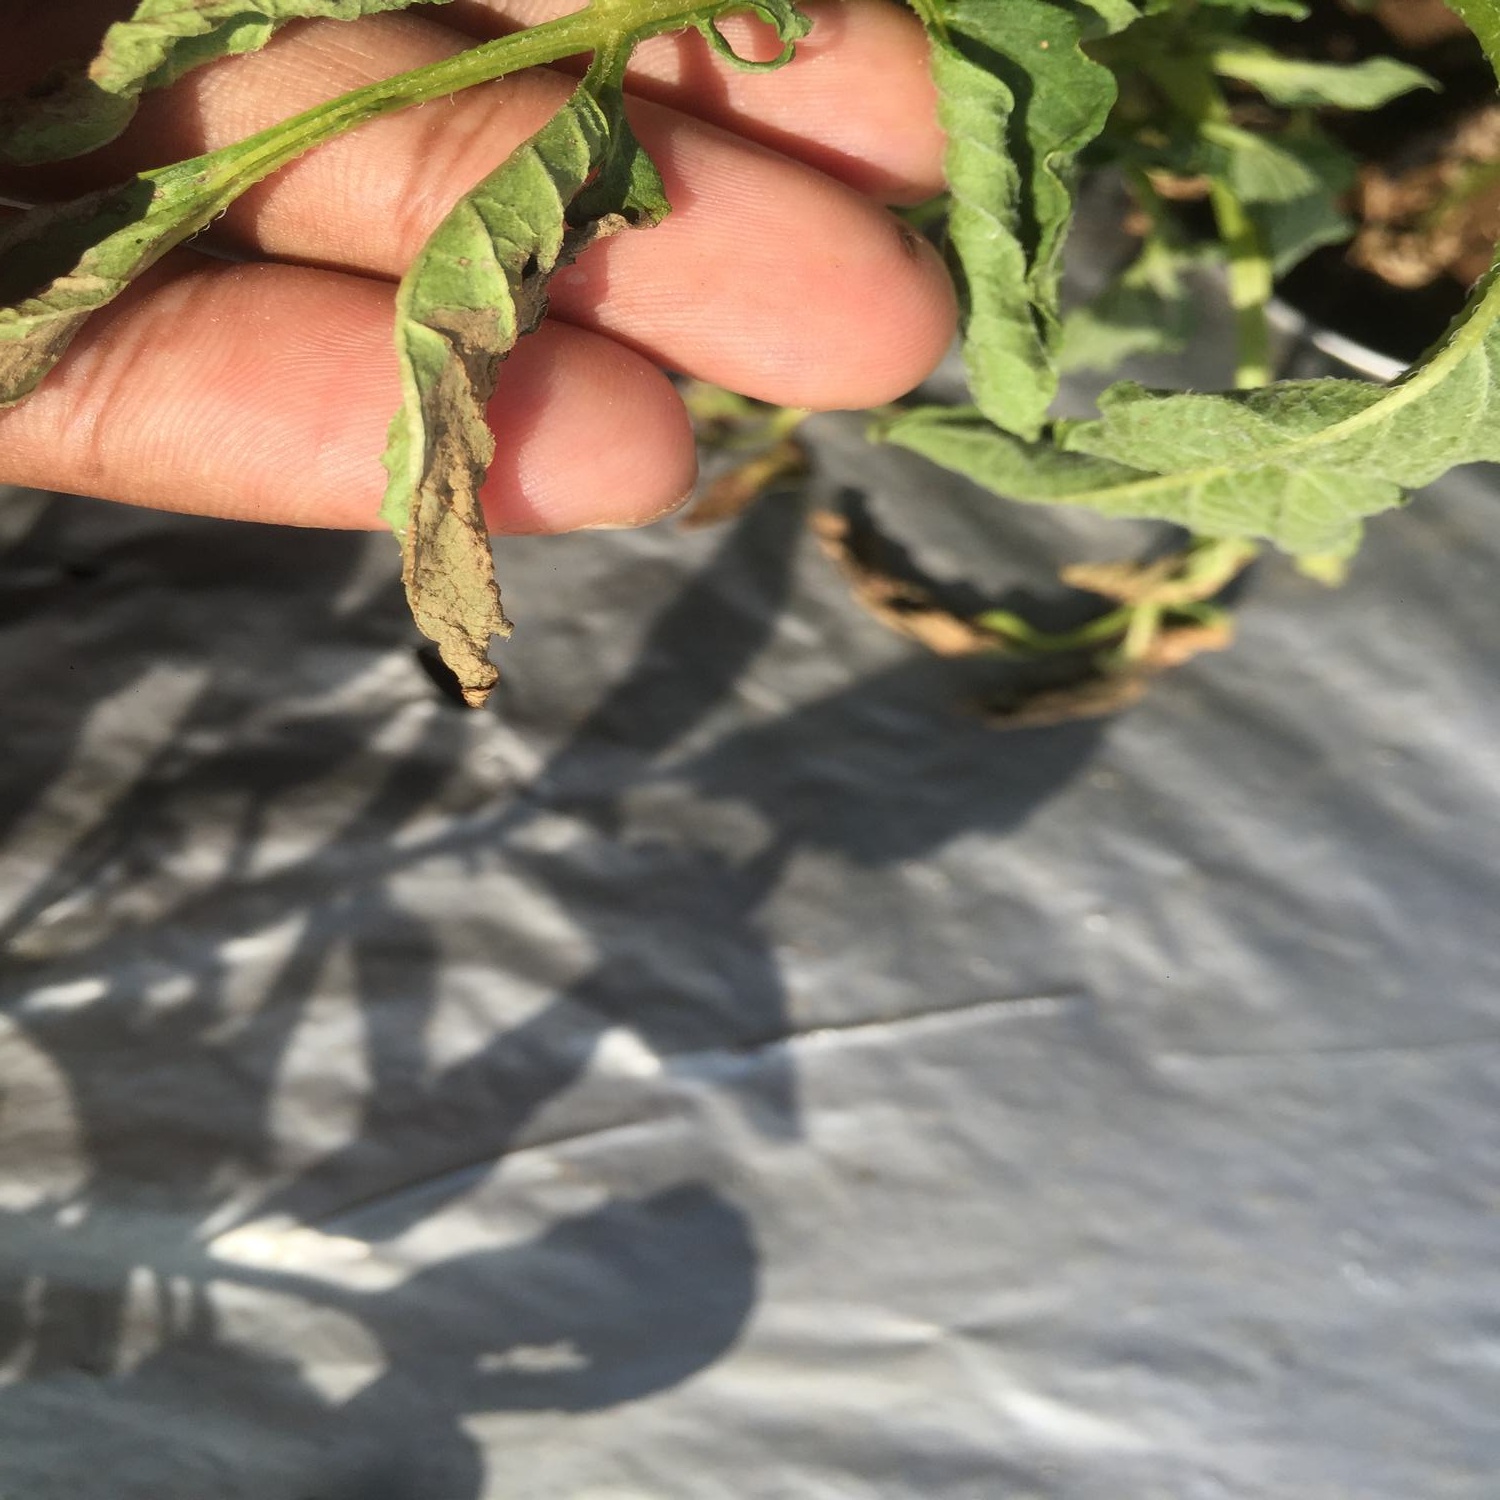
Etiqueta: Pudricion_Parda